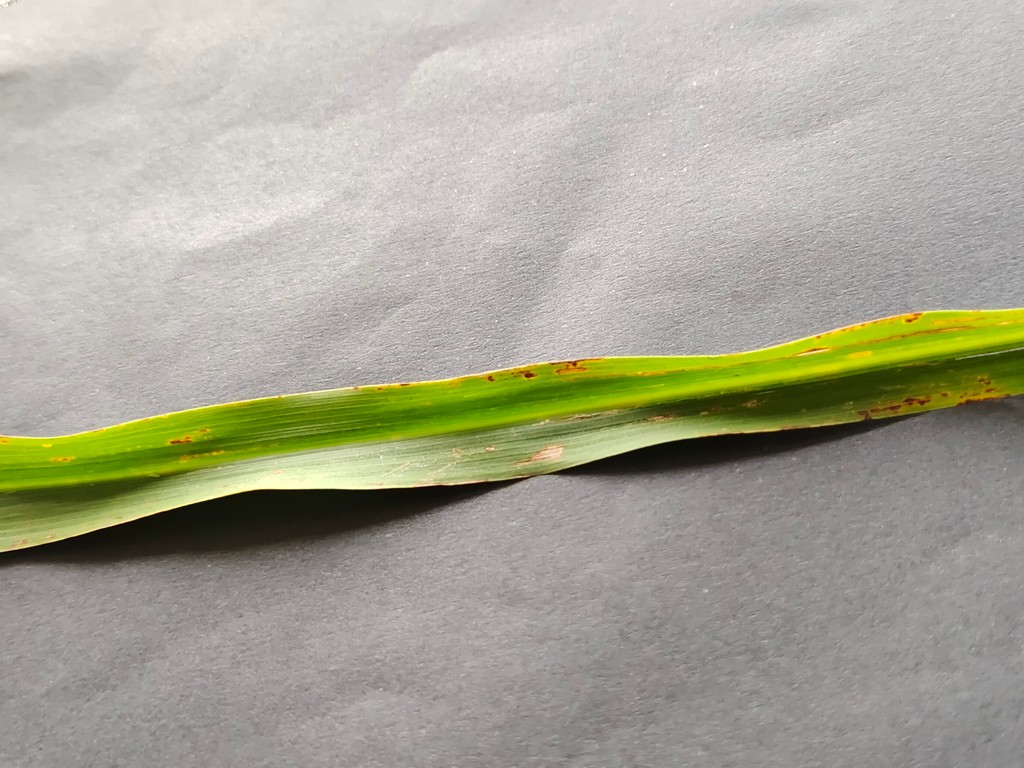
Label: Unhealthy